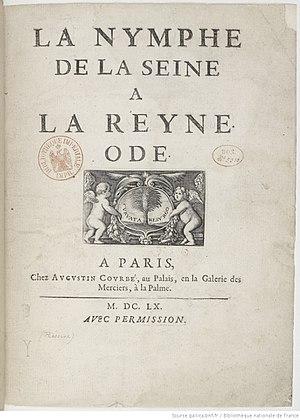
Frontispice de la Nymphe de de la Seyne à la Reyne, première publication de Jean Racine.
Jean Racine est un dramaturge et poète français.